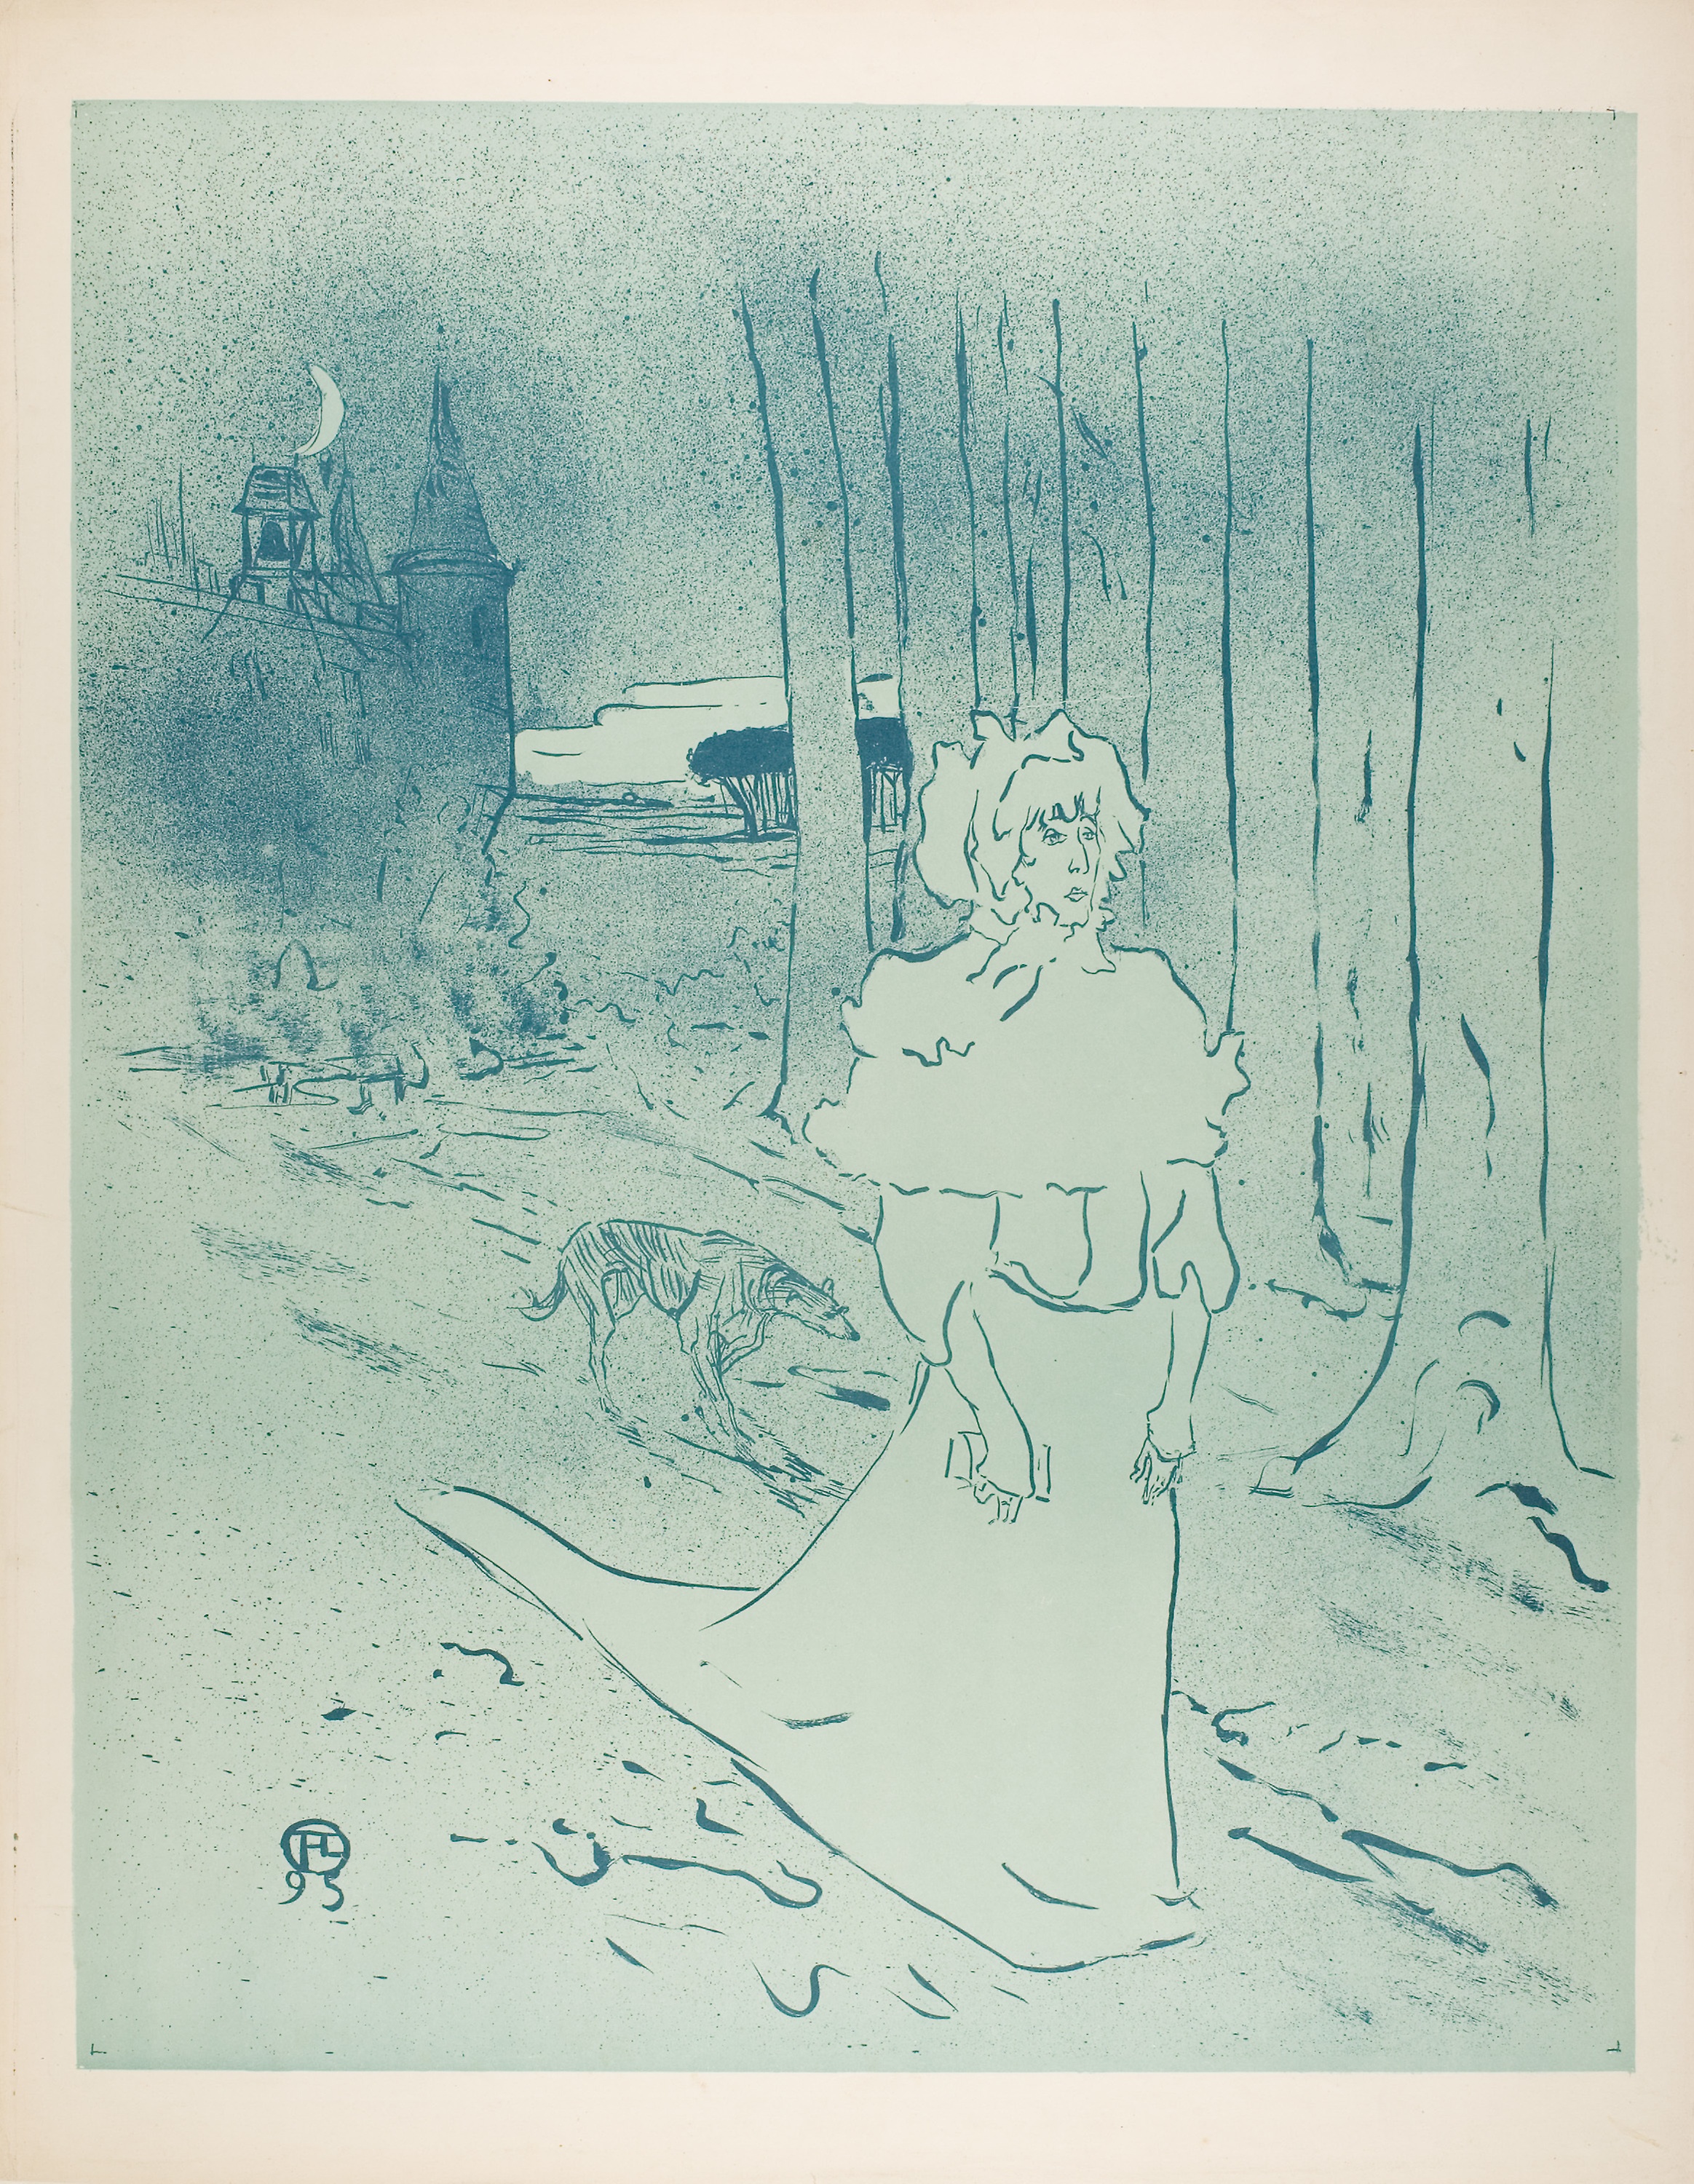
art, drawing, illustration, painting, sketch, watercolor paint, artwork, visual arts, paint, paper, picture frame